MV John Paul DeJoria

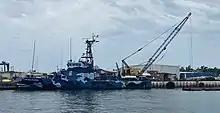
MV "John Paul DeJoria" in Stock Island, FL

"Jules Verne" was then renamed MV "John Paul DeJoria" on 31 January 2017, honouring Sea Shepherd supporter John Paul DeJoria. Under the new name, the ship's first mission was to join the search for the missing filmmaker Rob Stewart in the Florida Keys.